Which point is corresponding to the reference point?
Reference image:
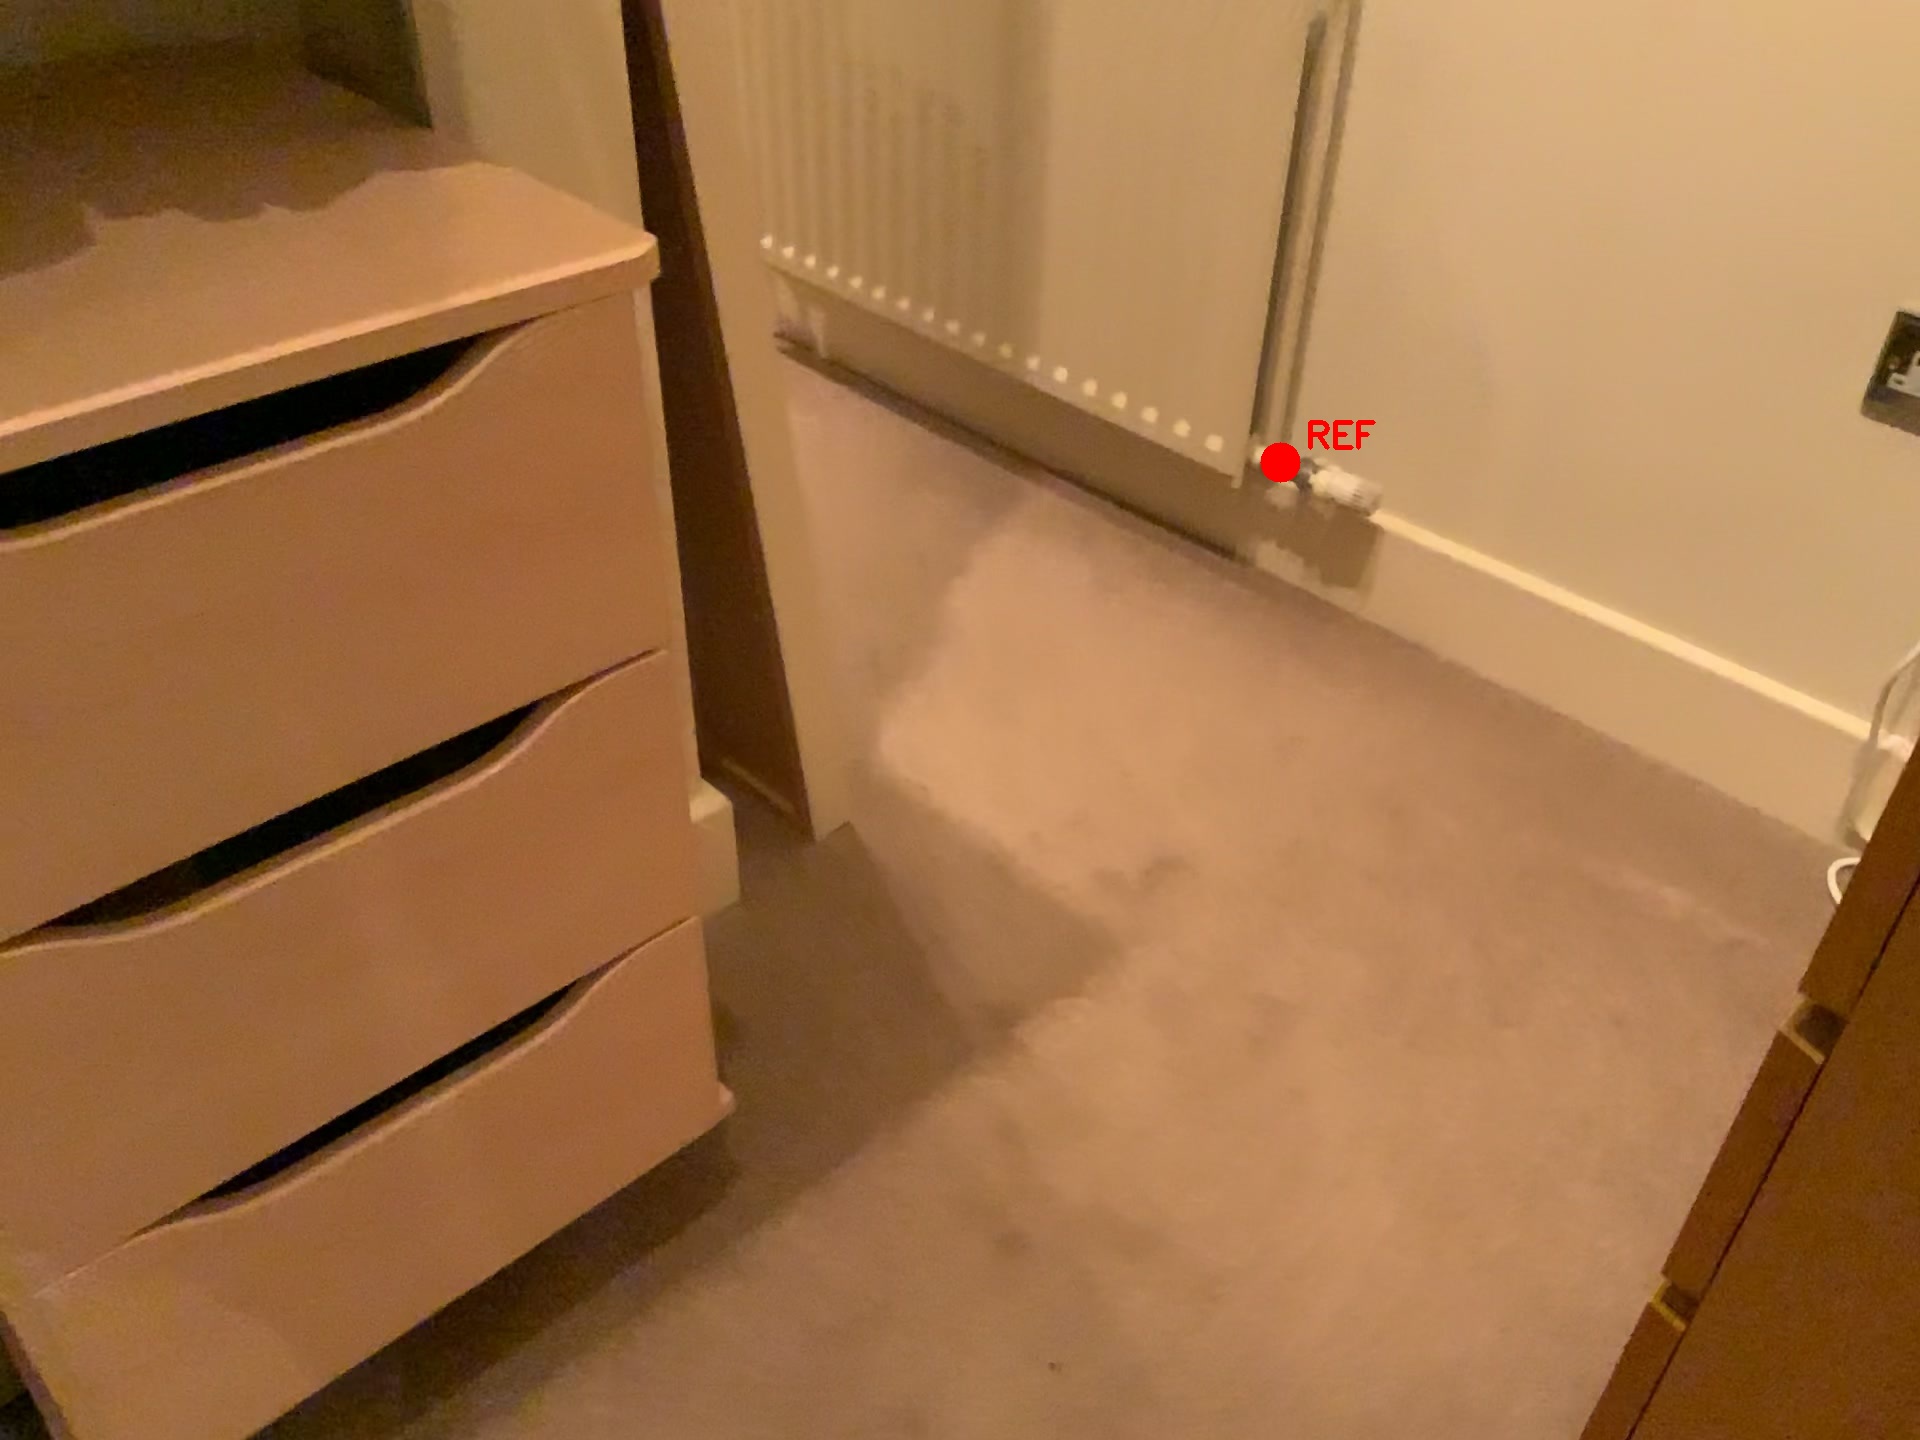
Option image:
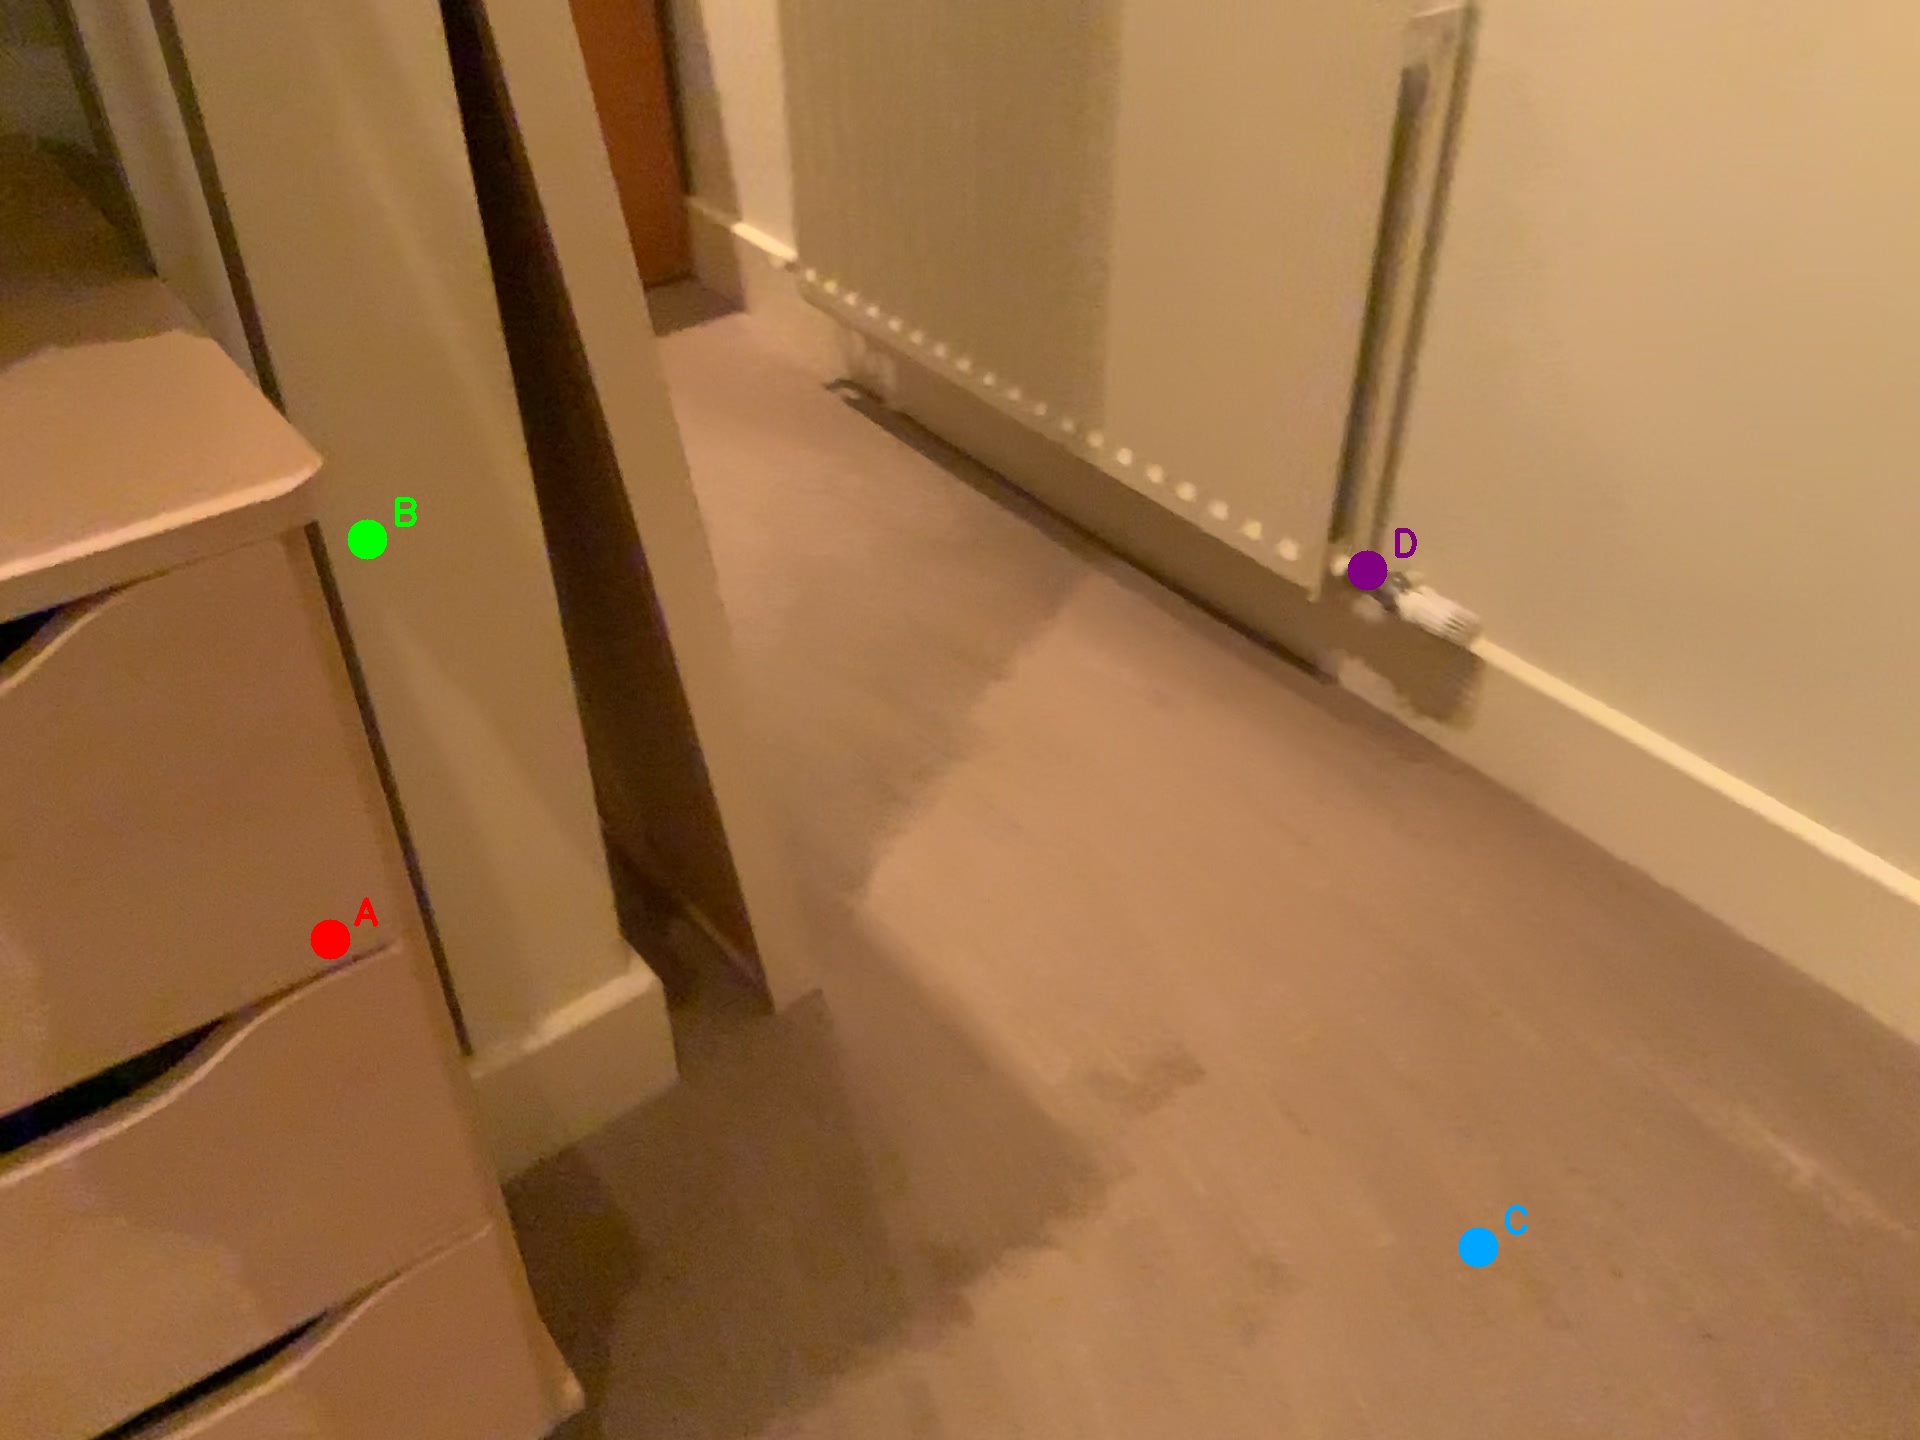
Choices:
Point A
Point B
Point C
Point D
Answer: (D)